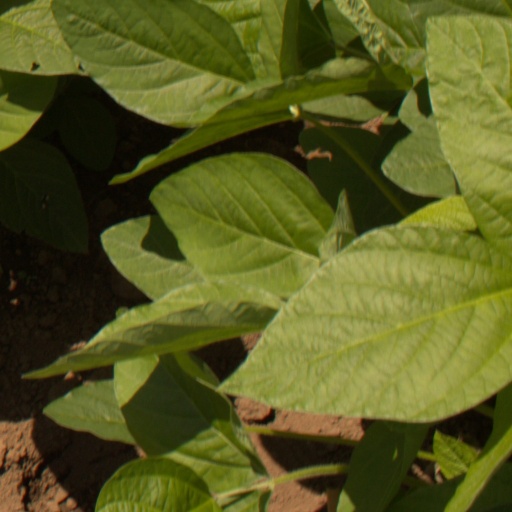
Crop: soybean